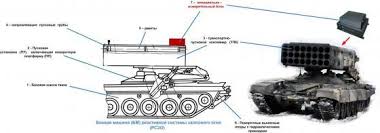
Label: TOS-1